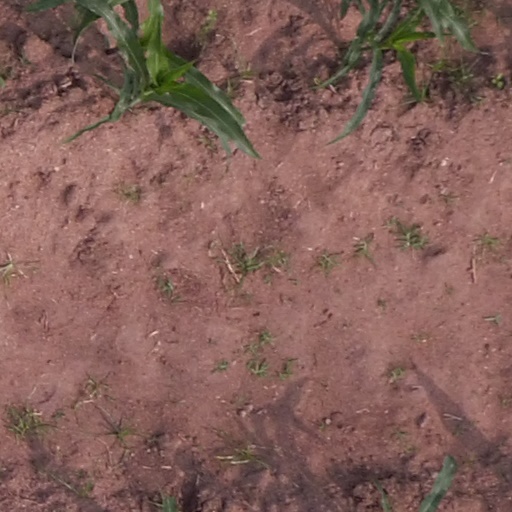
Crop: maize; corn